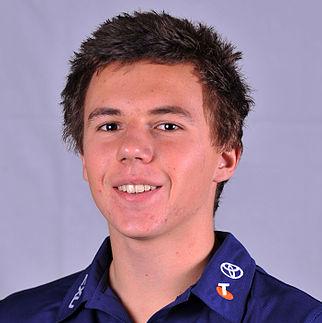
Age: 18